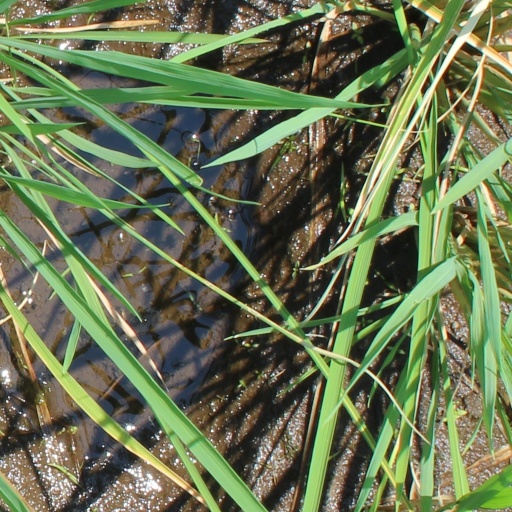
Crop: rice